La Plagne Tarentaise

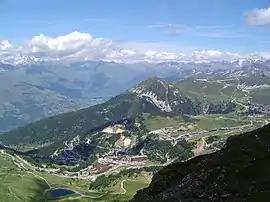
A general view of La Plagne

La Plagne Tarentaise is a commune in the Savoie department of southeastern France. The municipality was established on 1 January 2016 and consists of the former communes of Bellentre, La Côte-d'Aime, Mâcot-la-Plagne and Valezan.